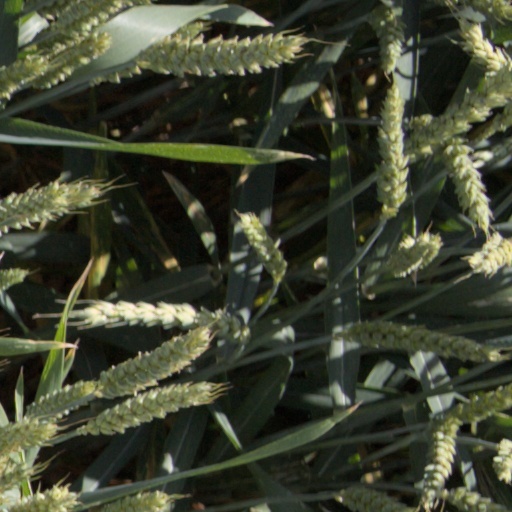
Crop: wheat